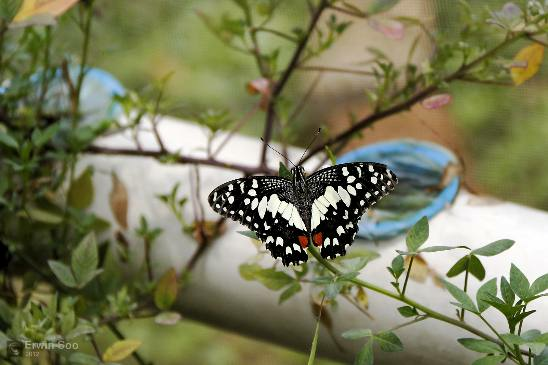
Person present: No